Optical mouse

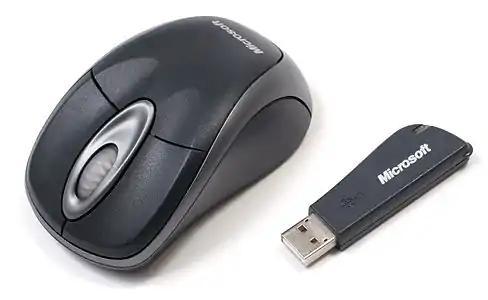
A Microsoft wireless optical mouse

An optical mouse is a computer mouse which uses a light source, typically a light-emitting diode (LED), and a light detector, such as an array of photodiodes, to detect movement relative to a surface. Variations of the optical mouse have largely replaced the older mechanical mouse design, which uses moving parts to sense motion.